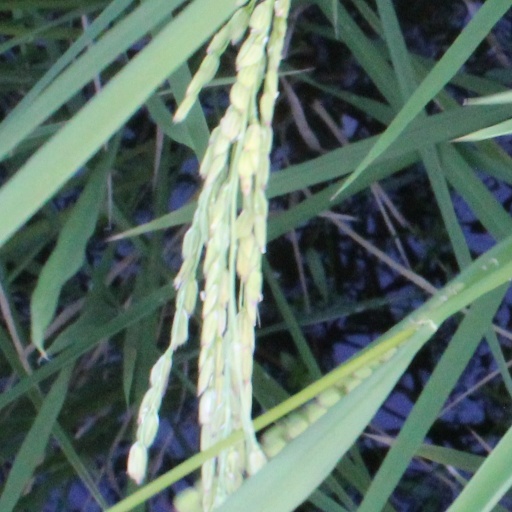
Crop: rice